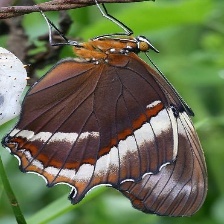
Species: BROWN SIPROETA